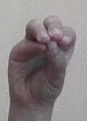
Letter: ha